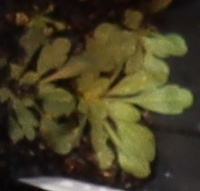
Label: Horseweed